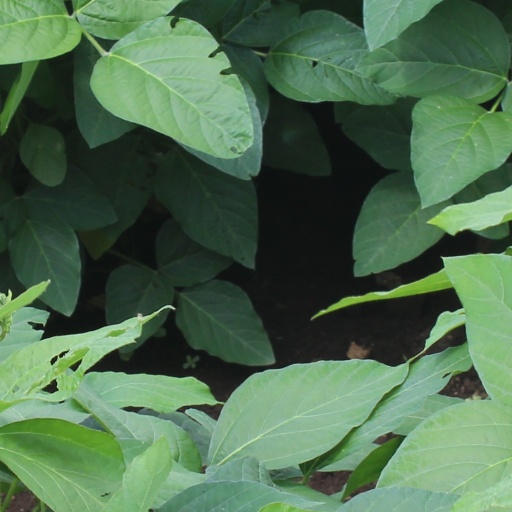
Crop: soybean